Vladimir Velman

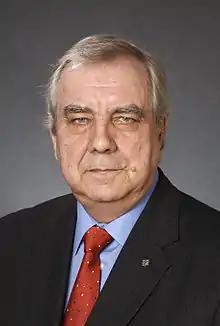
Vladimir Velman

Vladimir Velman (born 25 September 1945 in Tallinn) is an Estonian politician and journalist. He has been a member of VIII, IX, X, XI, XII, XIII Riigikogu.